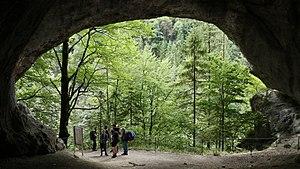
Le Kaisergebirge est un massif des Préalpes orientales septentrionales. Il s'élève en Autriche.